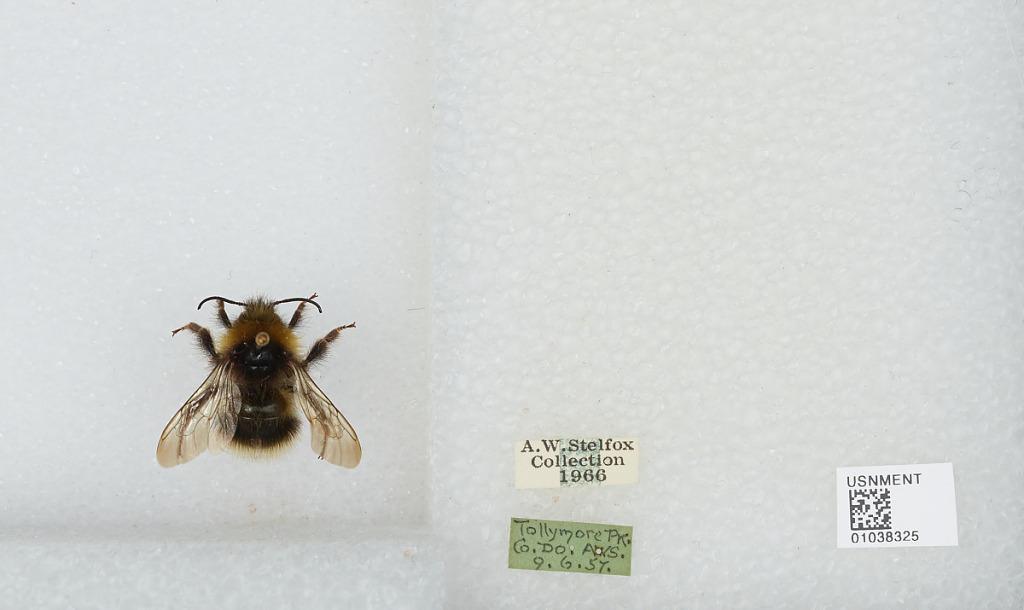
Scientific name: Bombus (Psithyrus) quadricolor (Lepeletier)
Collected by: A. S.
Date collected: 1957-6-9
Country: United Kingdom
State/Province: Northern Ireland
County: Down
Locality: Tollymore
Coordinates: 54.216, -5.917